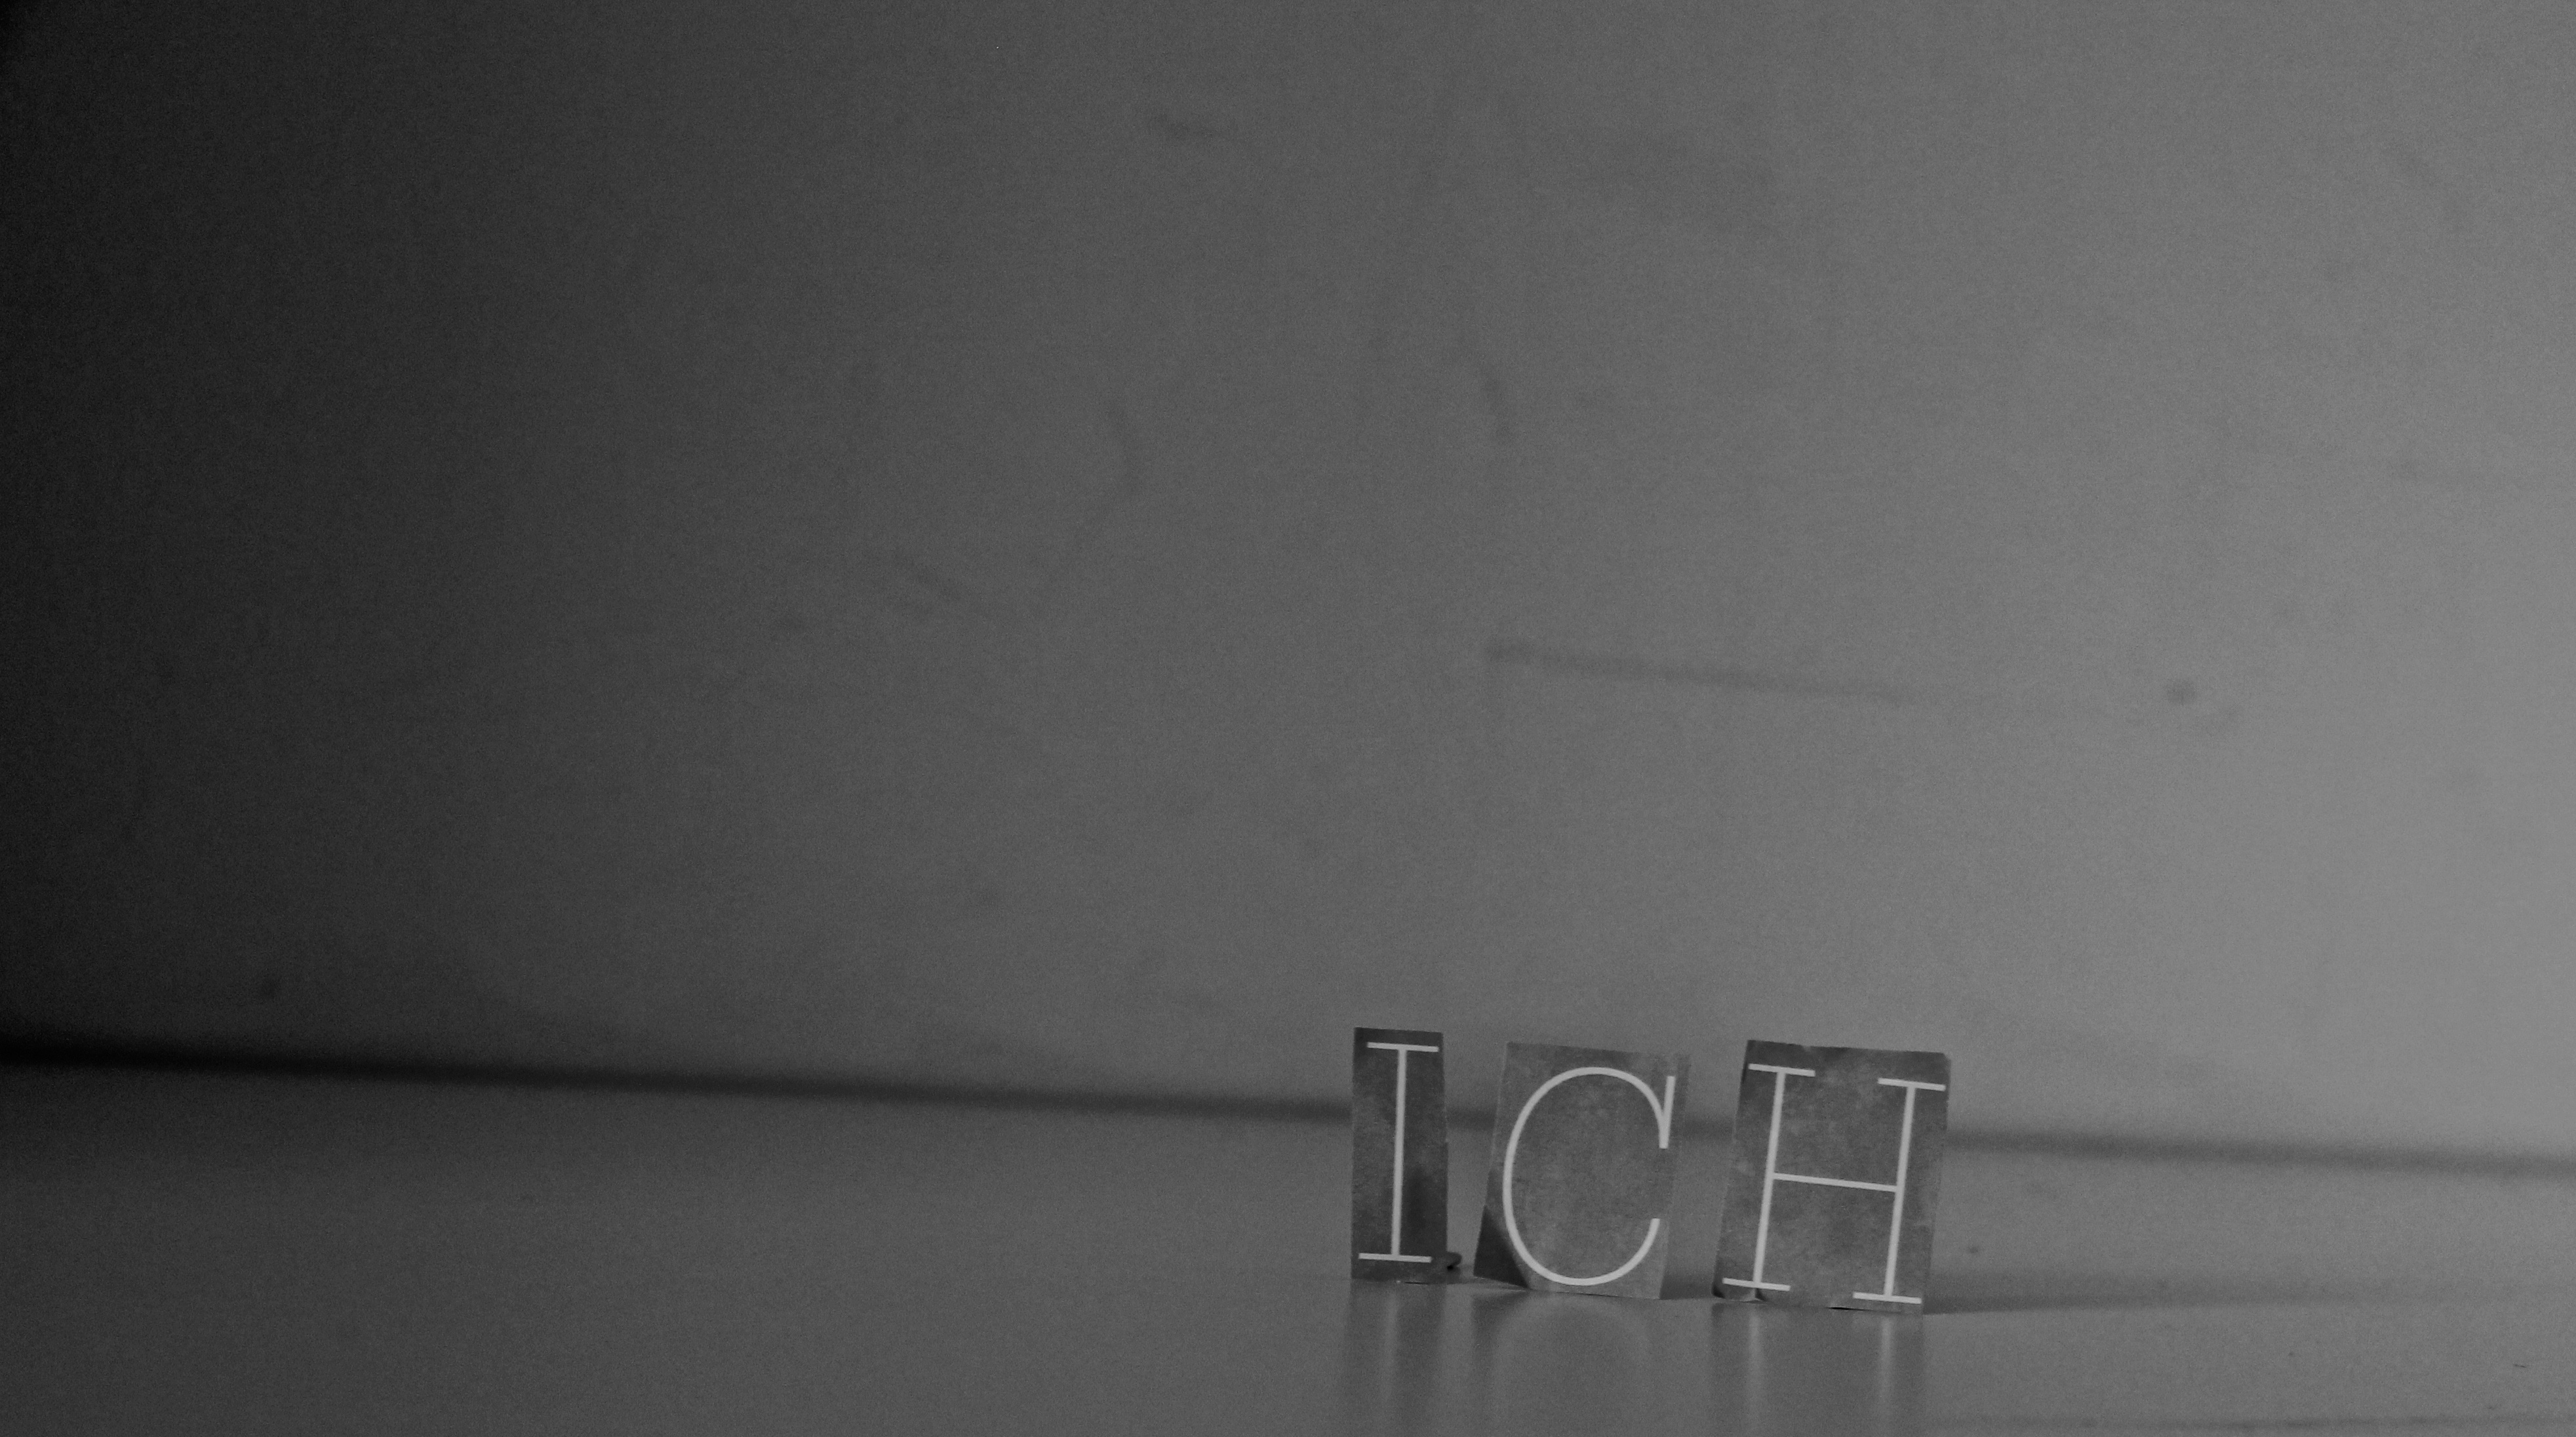
light, black and white, white, wall, line, darkness, black, monochrome, black white, letters, i, shape, monochrome photography